Alfa Romeo 8C

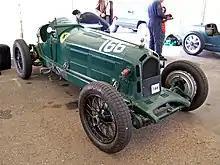
1933 ex-Scuderia Ferrari Alfa Romeo 8C 2600 Monza

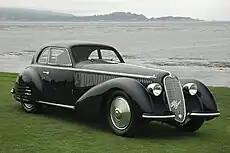
1938 Alfa Romeo 8C 2900B Touring Berlinetta, winner of the first race at Watkins Glen in 1948, Pebble Beach Concours d'Elegance "Best of Show" 2008 and Concorso d'Eleganza Villa d'Este "Best of Show" 2009.

Initially, Alfa Romeo announced that the 8C was not to be sold to private owners, but by autumn 1931 Alfa sold it as a rolling chassis in Lungo (long) or Corto (short) form with prices starting at over £1000. The chassis were fitted with bodies from a selection of Italian coach-builders (Carrozzeria) such as Zagato, Carrozzeria Touring, Carrozzeria Castagna, Carrozzeria Pinin Farina ( later Pininfarina ) and Brianza, even though Alfa Romeo did make bodies. Some chassis were clothed by coach-builders such as Graber, Worblaufen and Tuscher of Switzerland and Figoni of France. Alfa Romeo also had a practice of rebodying cars for clients, and some racing vehicles were sold rebodied as road vehicles. Some of the famous first owners include Baroness Maud Thyssen of the Thyssen family, the owner of the aircraft and now scooter company Piaggio Andrea Piaggio, Raymond Sommer, and Tazio Nuvolari.